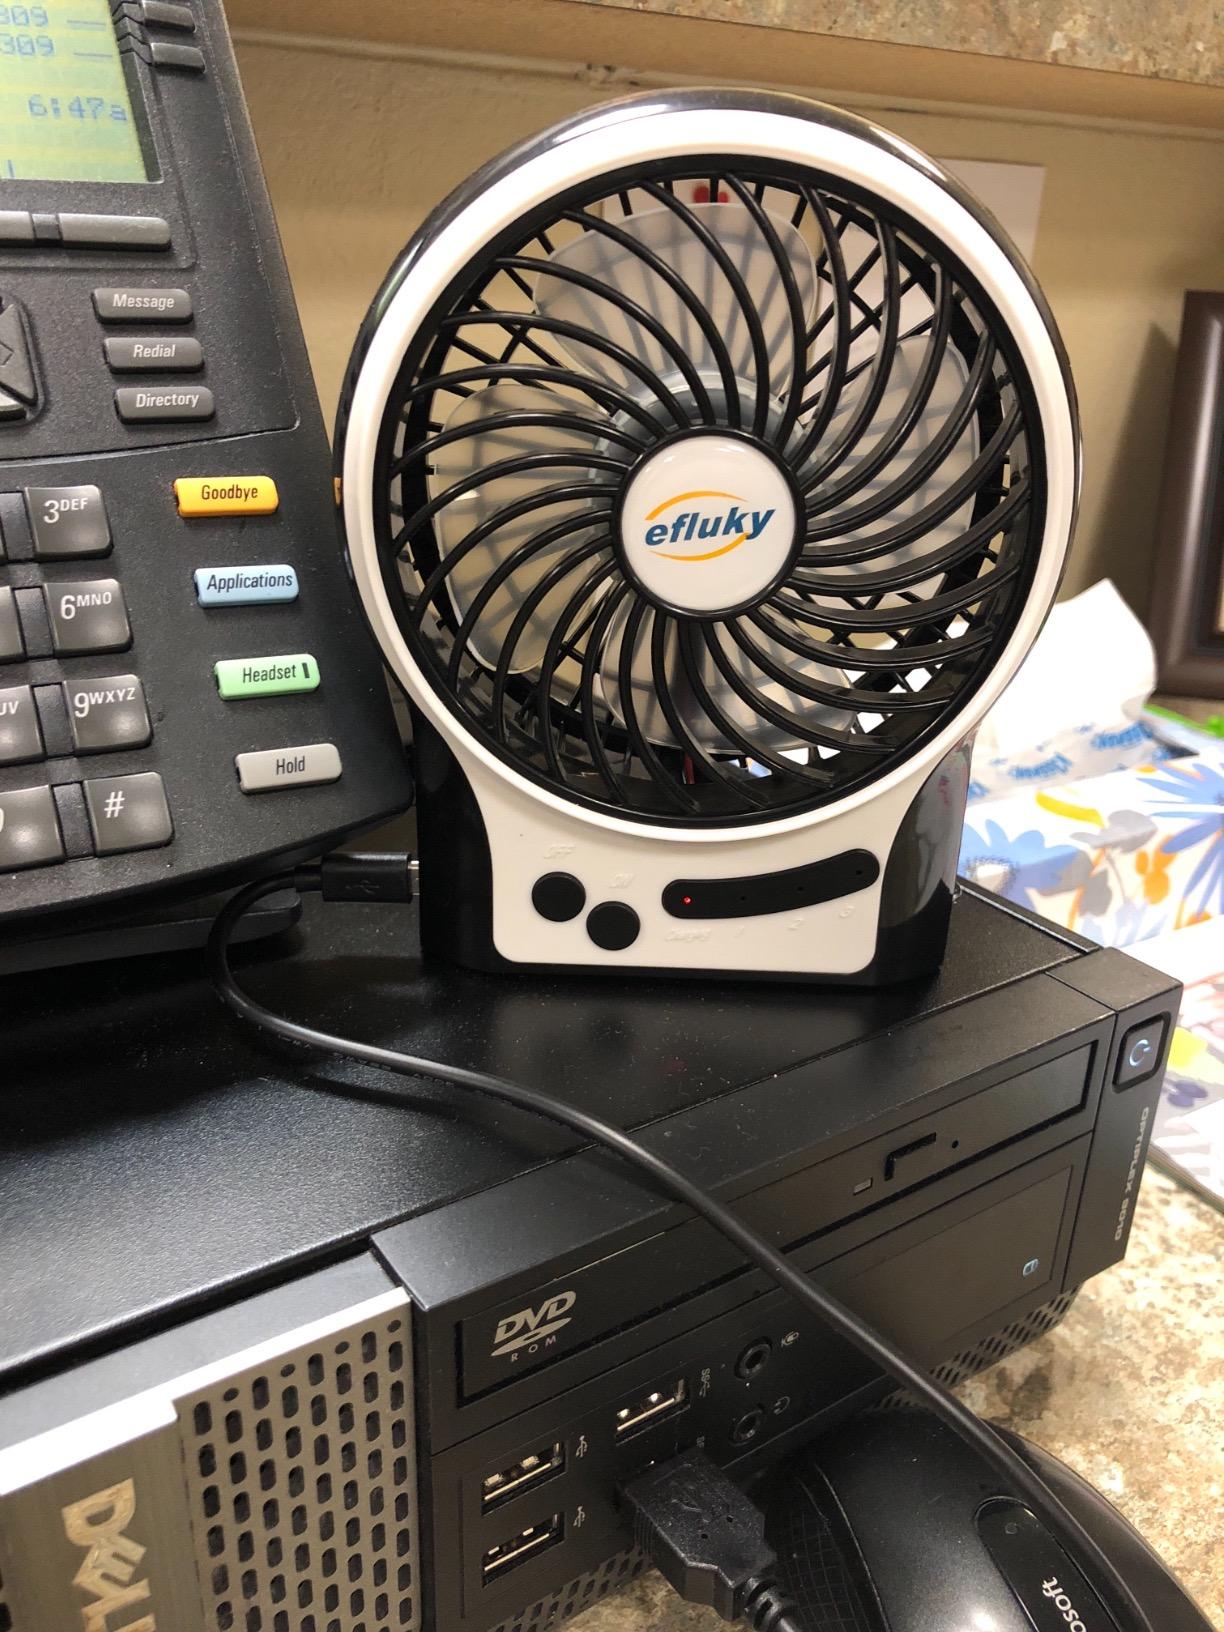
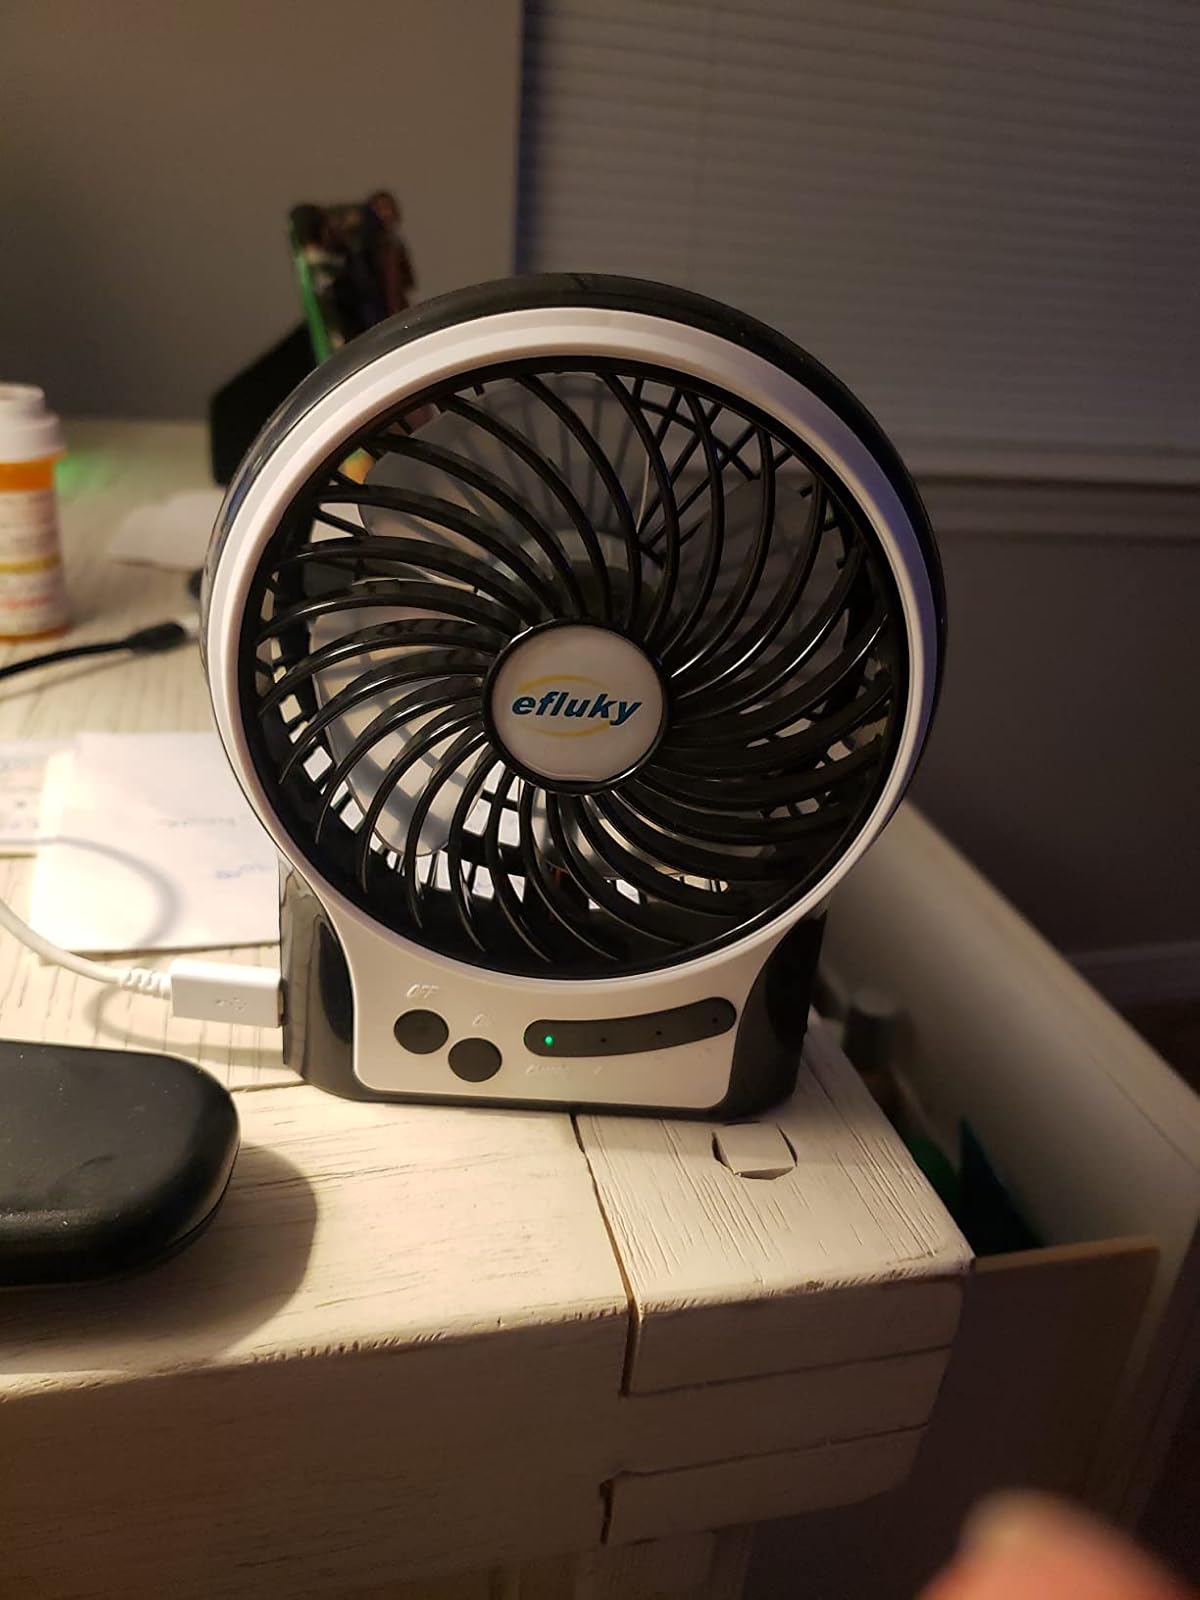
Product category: fan
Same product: yes